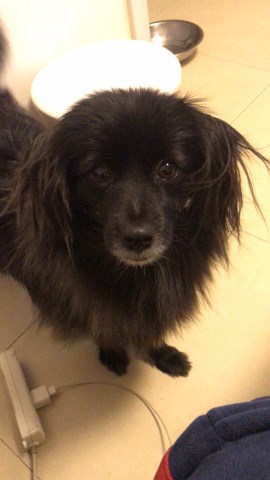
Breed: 806-n000129-papillon